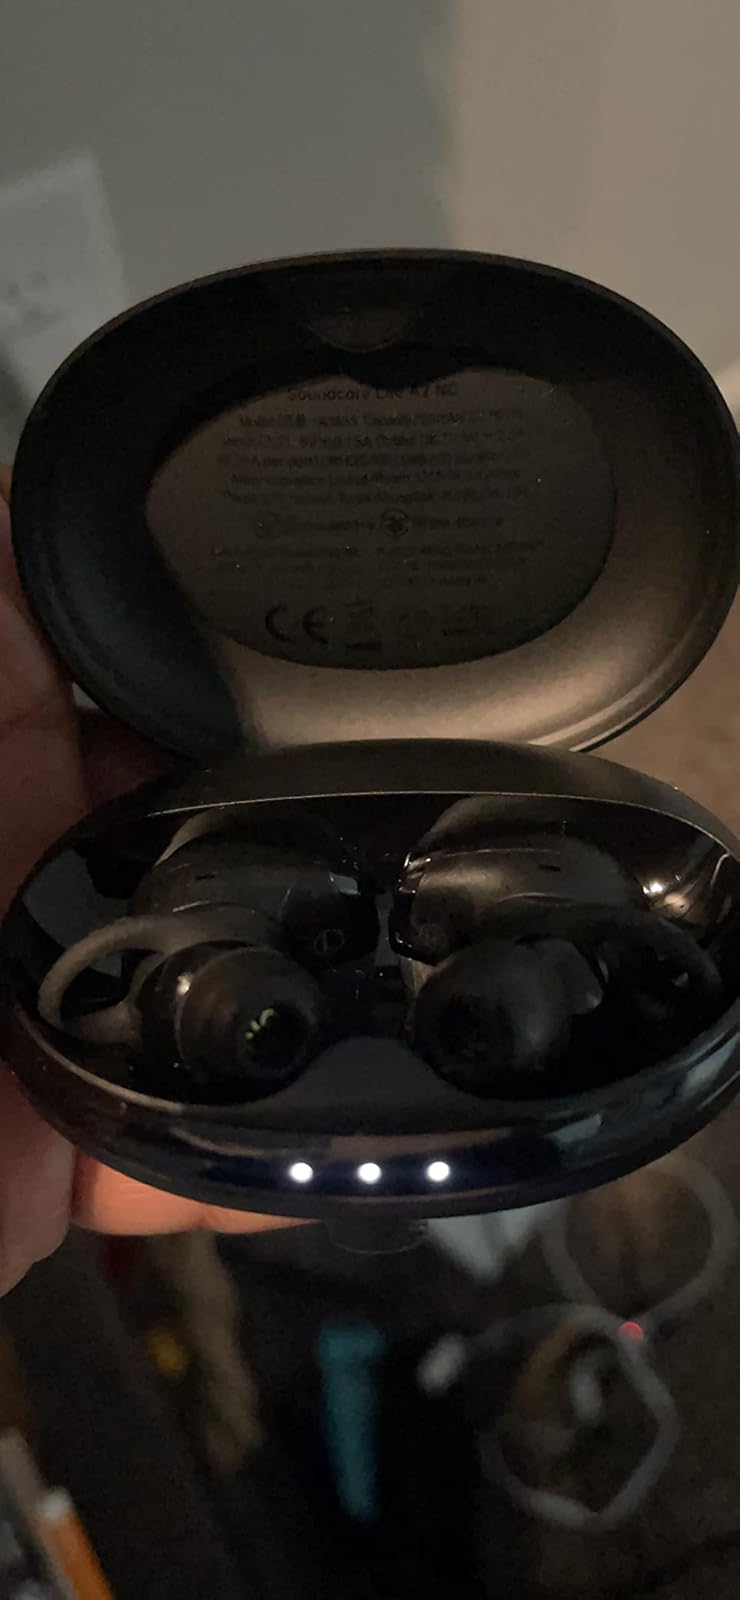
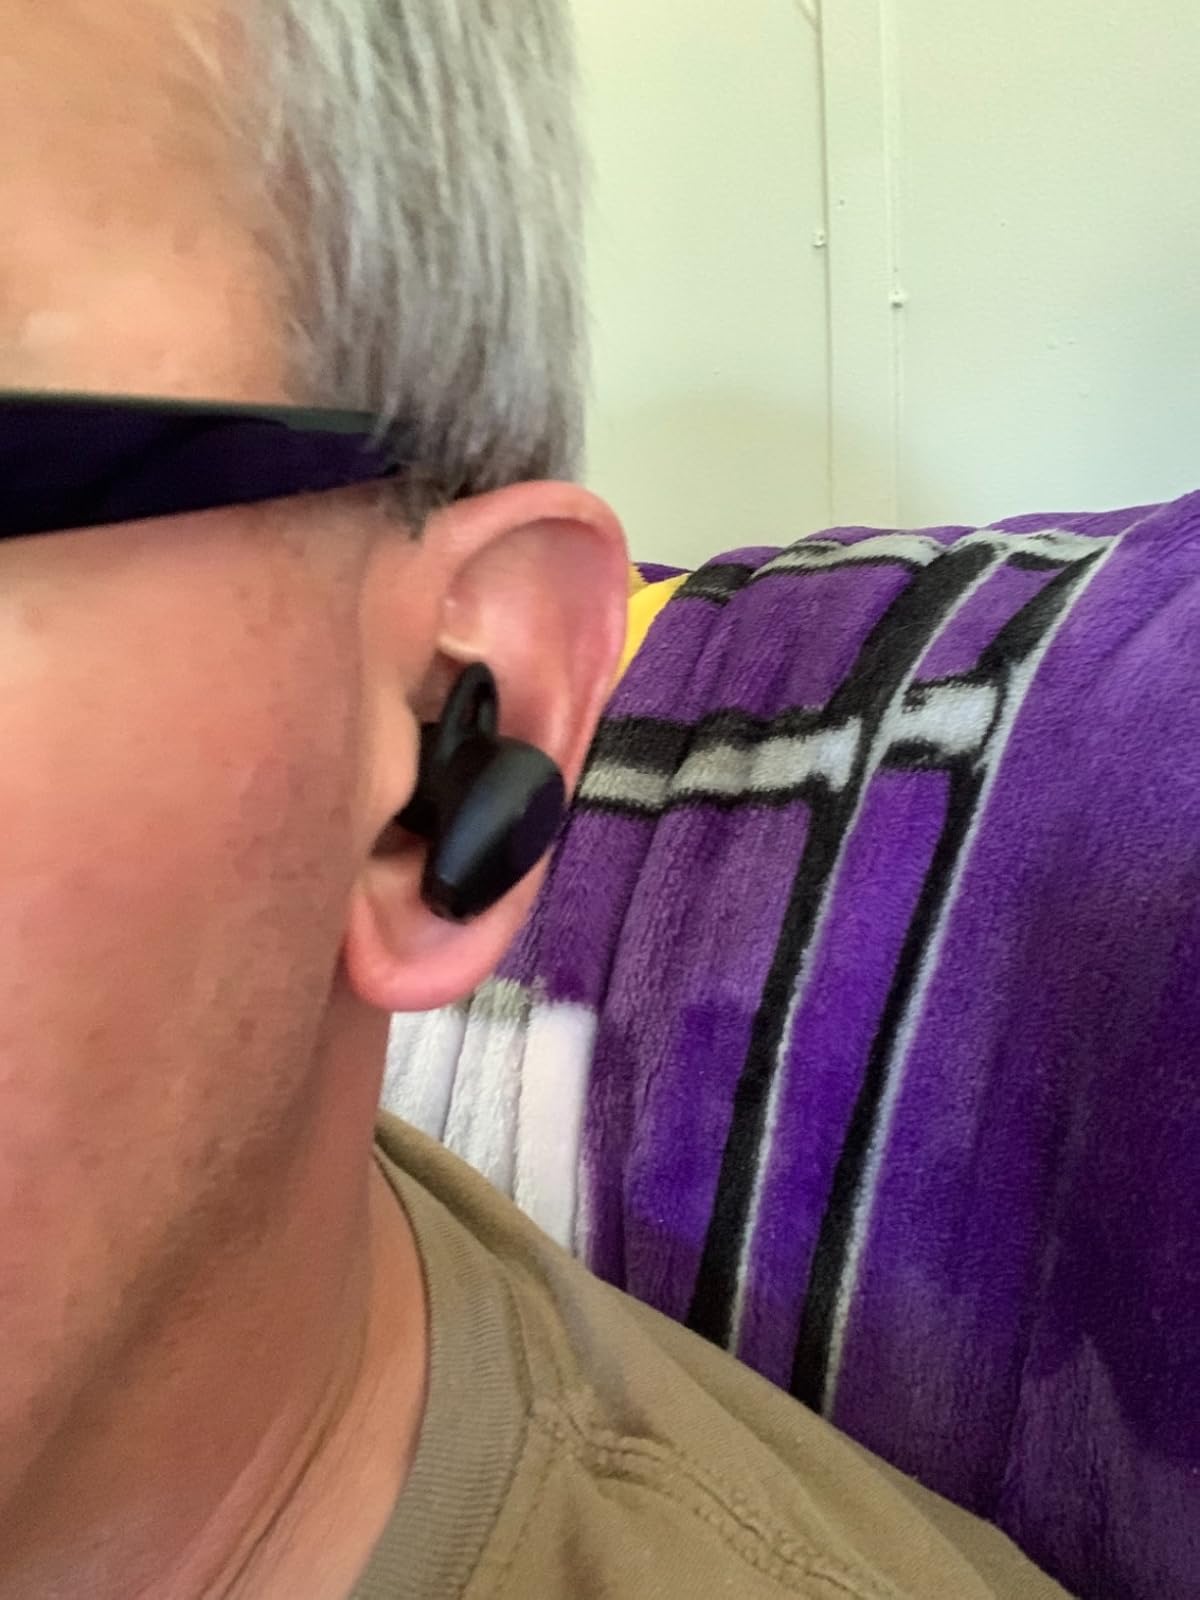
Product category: earbuds
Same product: yes